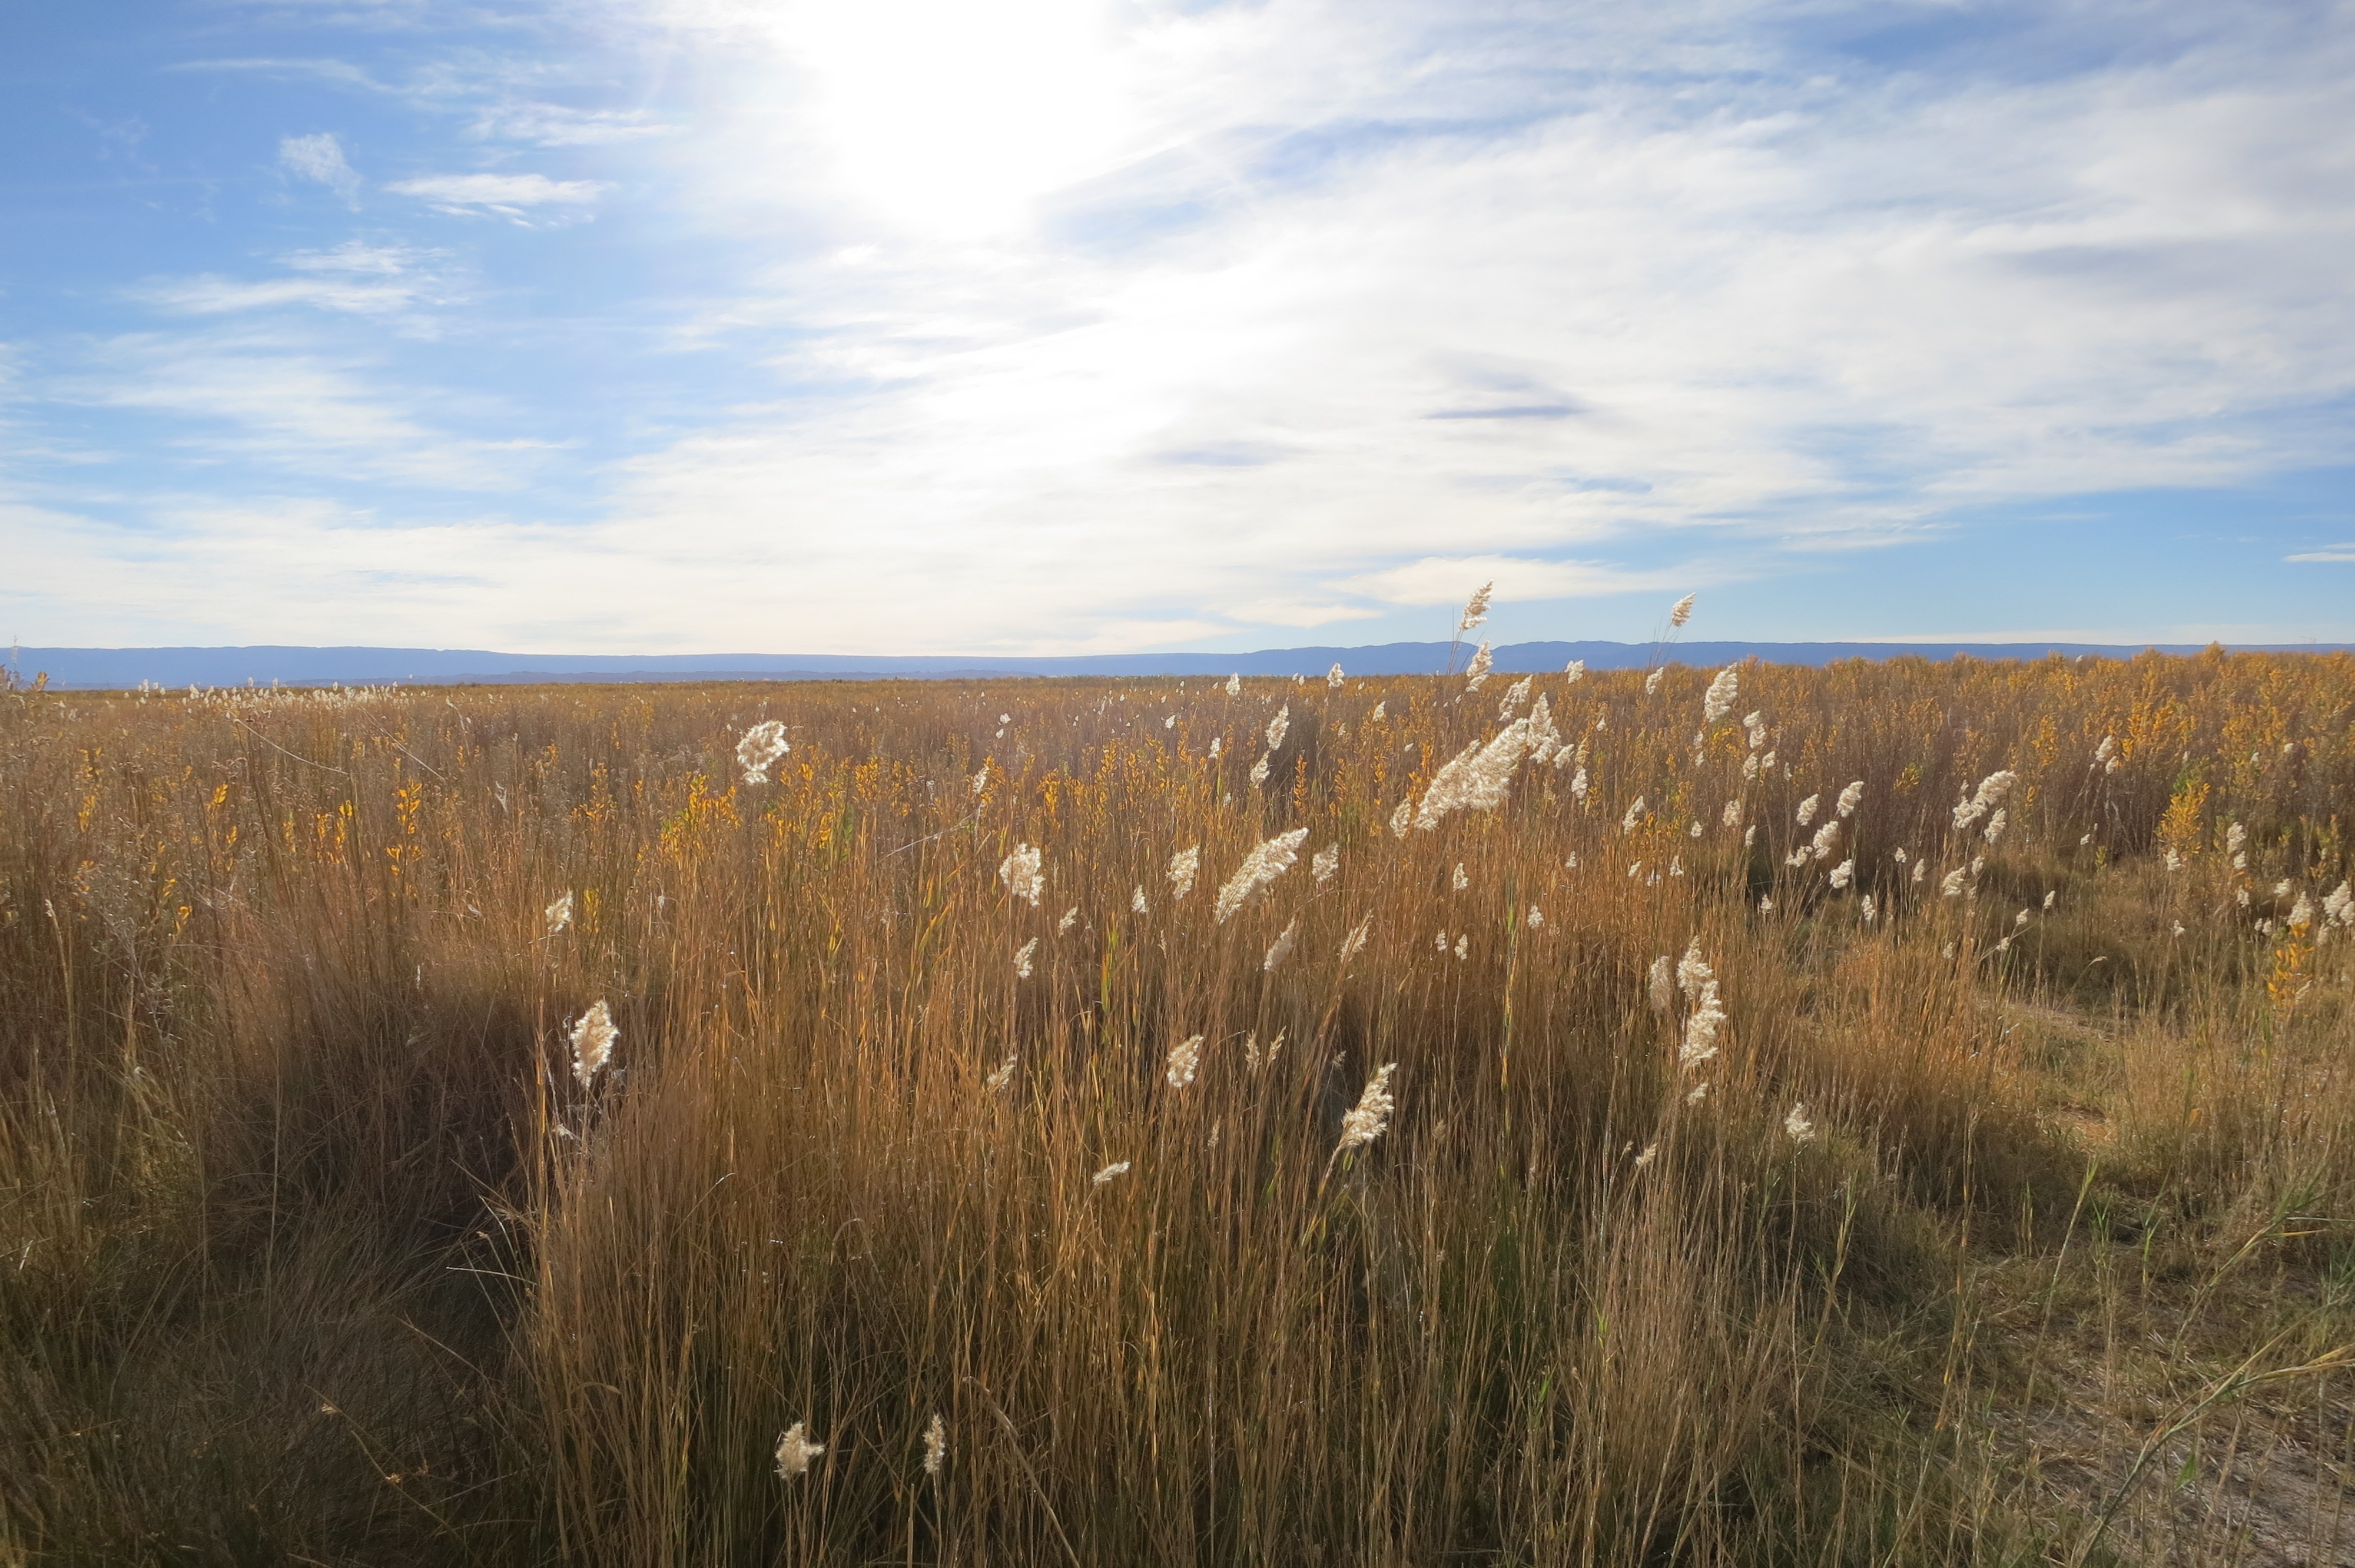
landscape, tree, water, nature, grass, outdoor, horizon, marsh, wilderness, mountain, light, cloud, plant, sky, sun, field, meadow, prairie, morning, hill, lake, wind, reed, tranquil, scenic, autumn, plain, clouds, grassland, badlands, wetland, bog, habitat, ecosystem, tundra, steppe, rural area, natural environment, grass family, phragmites, ecoregion